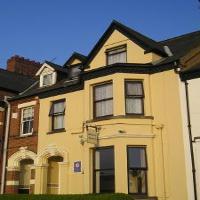
Weather: sun or clear